Castle Hill, New South Wales

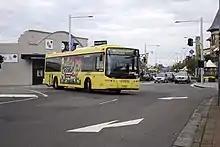
Castle Hill Bus interchange

Castle Hill is served by the Castle Hill and Hills Showground stations of the Metro North West & Bankstown Line, which opened on 26 May 2019, connecting to via . With the Sydney Metro City & Southwest project under construction, service will continue to the Sydney central business district by 2024.